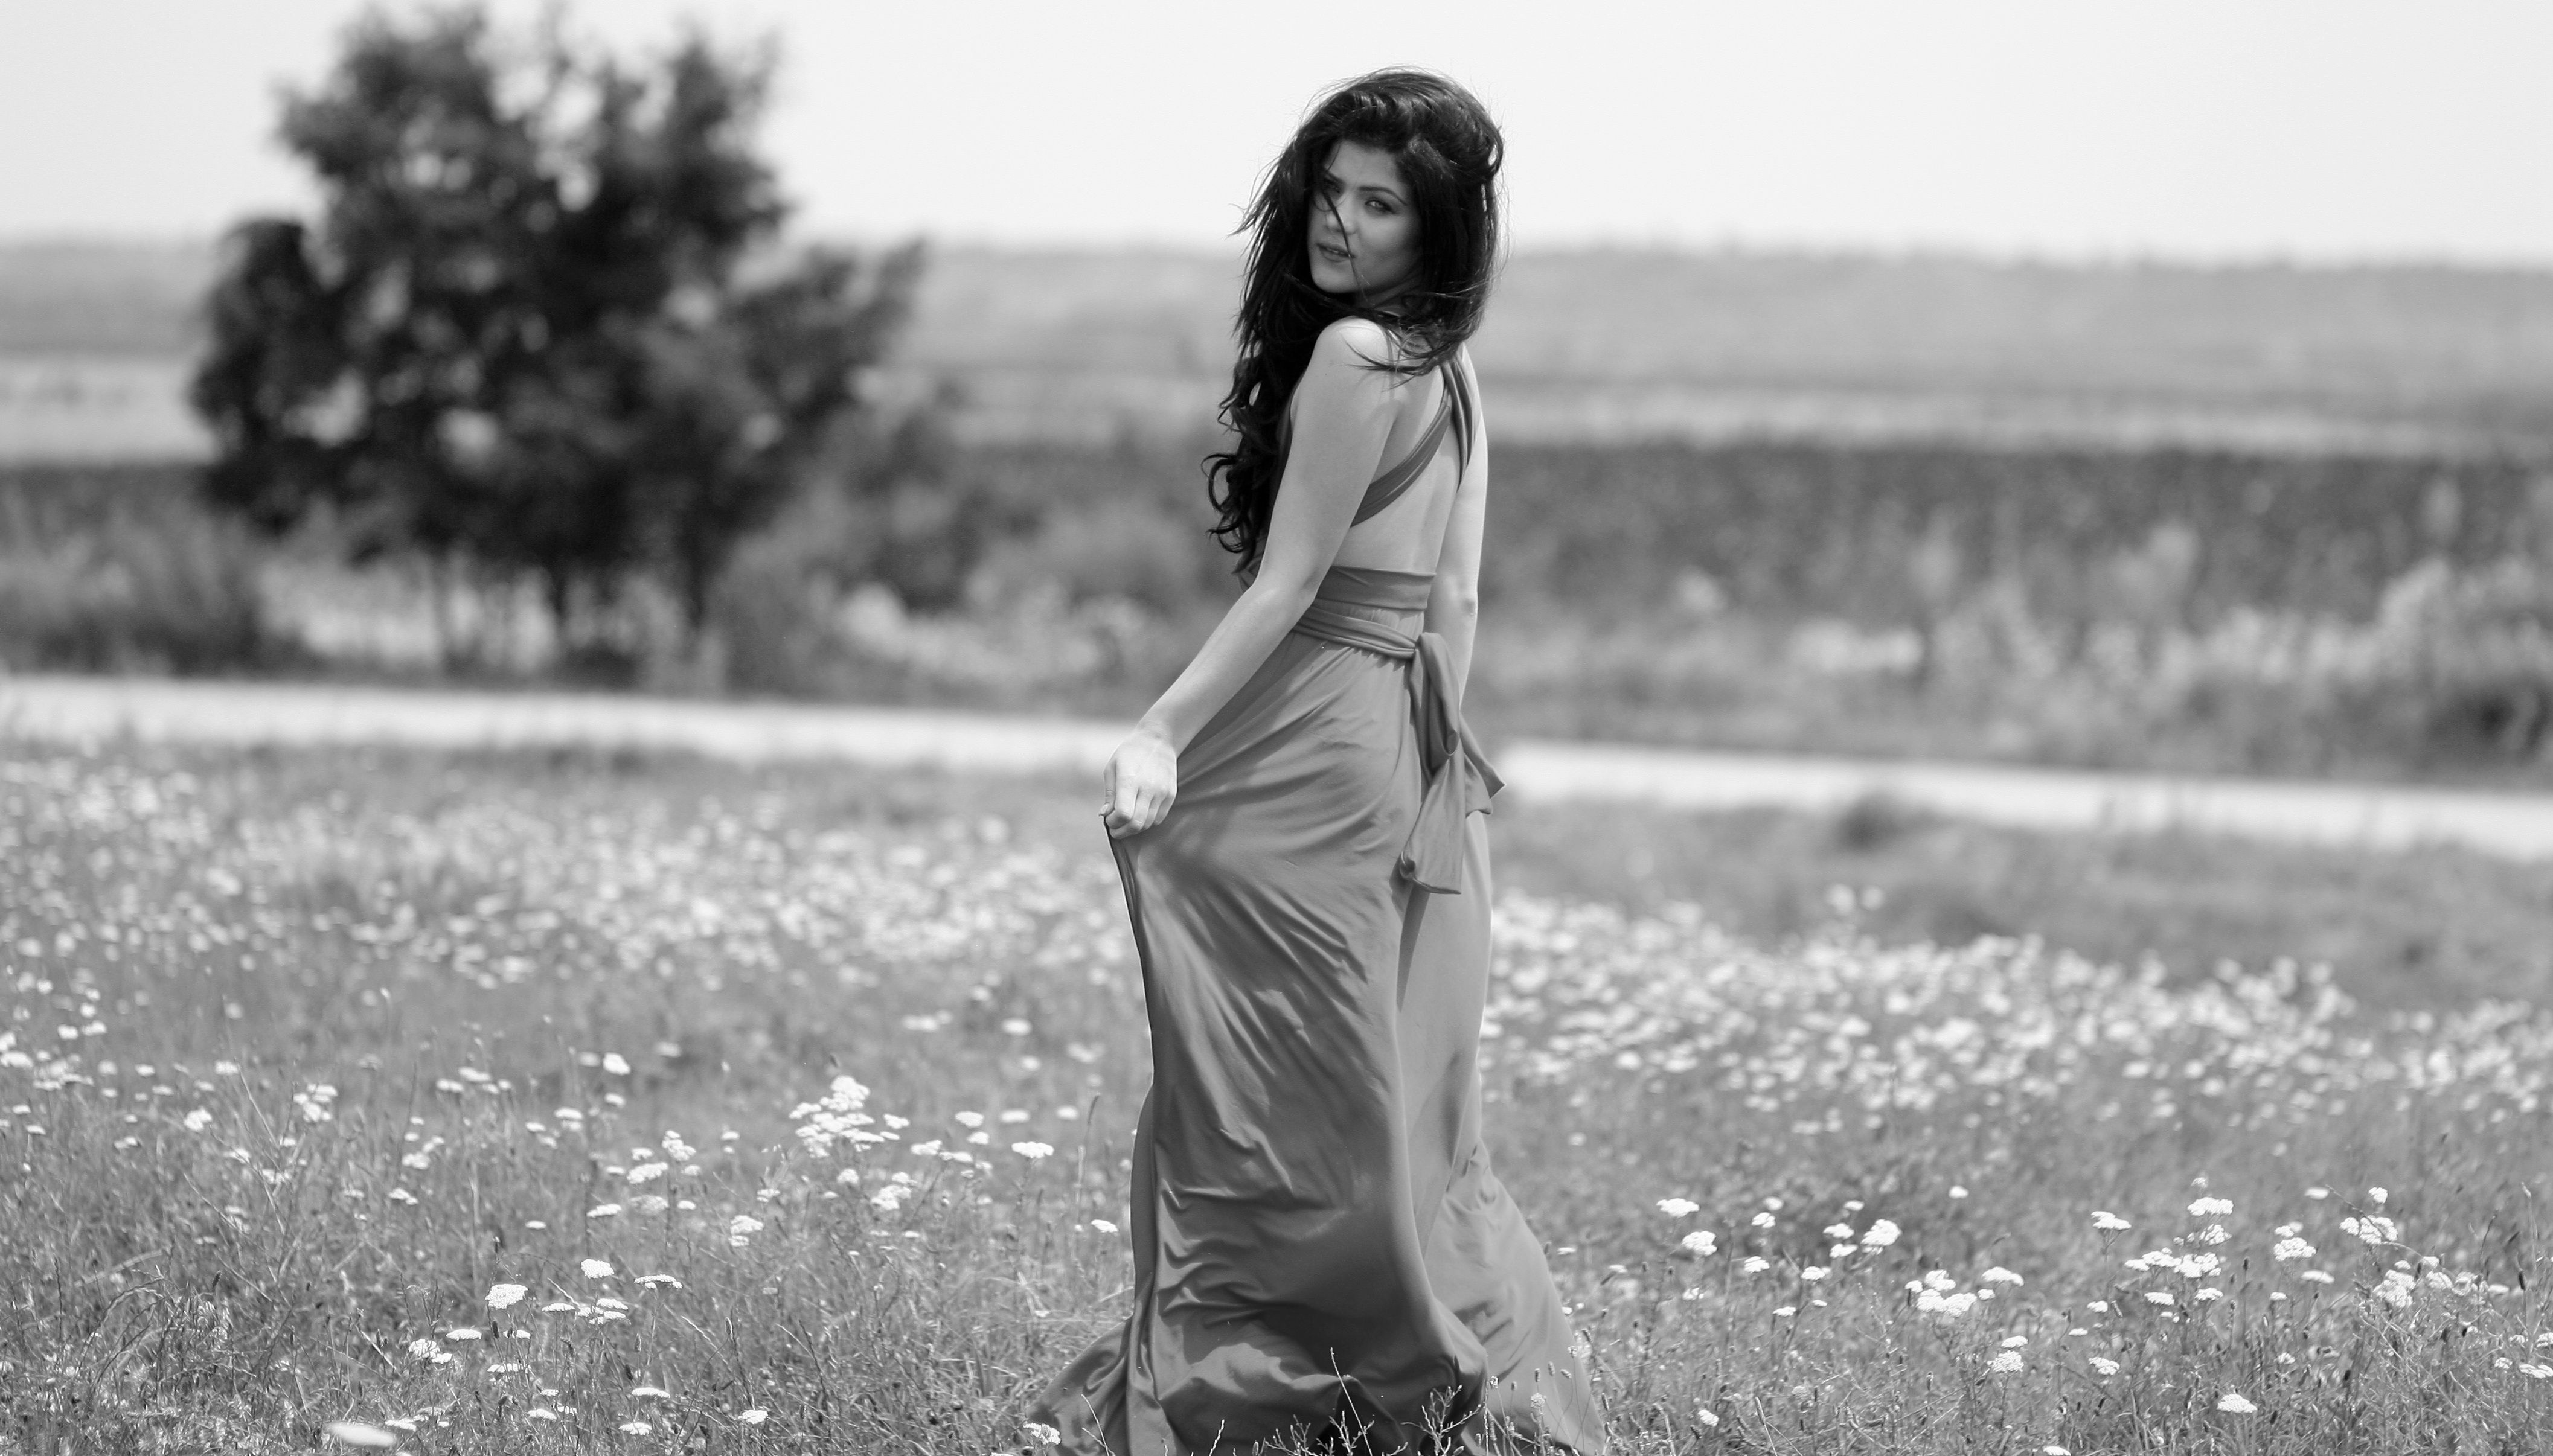
black and white, girl, woman, white, photography, wind, black, monochrome, plain, dress, photograph, beauty, emotion, sensuality, photo shoot, monochrome photography, portrait photography, human positions